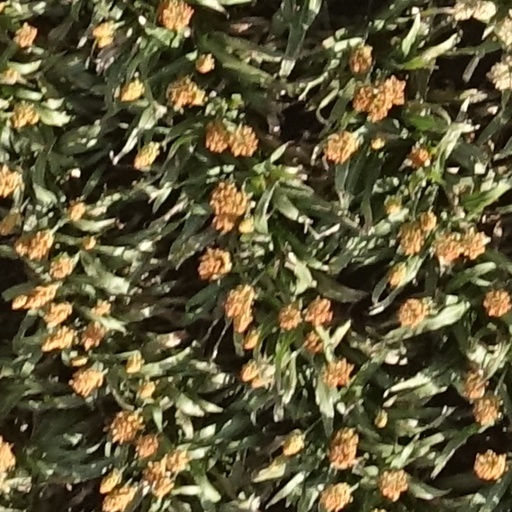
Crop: sorghum